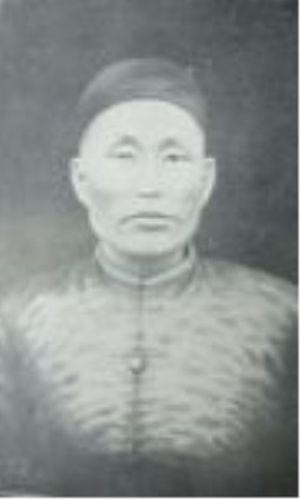
Kōchi ueekata Chōjō, 1843 - 1891, est un aristocrate des îles Ryūkyū connu pour avoir dirigé un mouvement de pétition devant le gouvernement de la dynastie Qing de Chine afin de sauver le royaume de Ryūkyū de l'annexion par l'empire du Japon, à la suite de l'annonce en 1872 par le gouvernement de Meiji de mettre en œuvre cette décision.